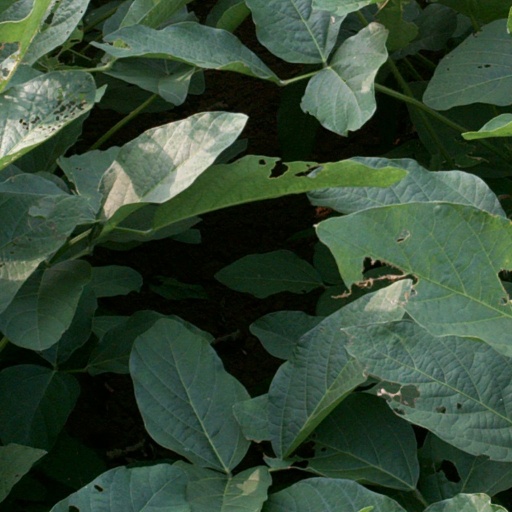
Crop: soybean